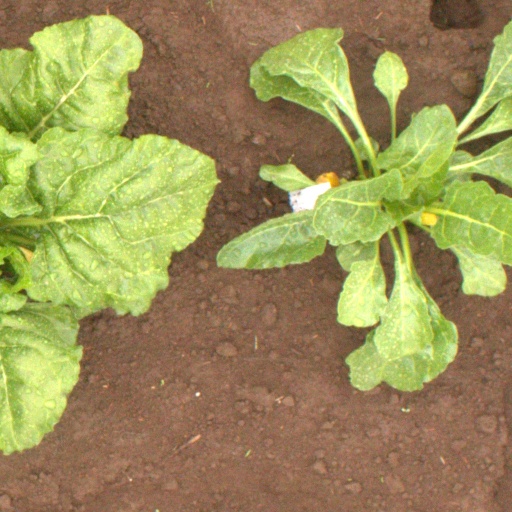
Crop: sugar beet